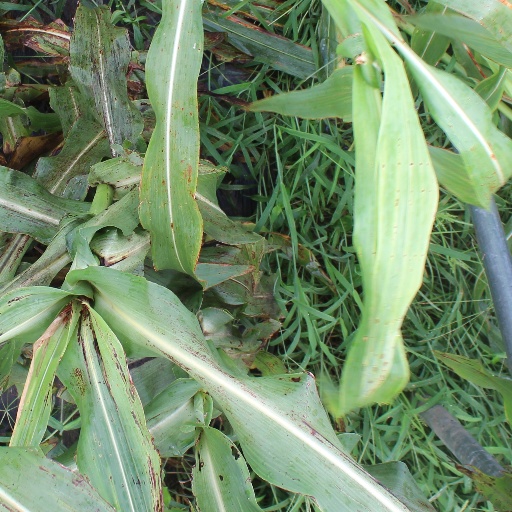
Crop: sorghum